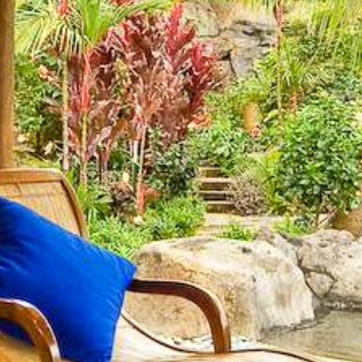
Material: foliage